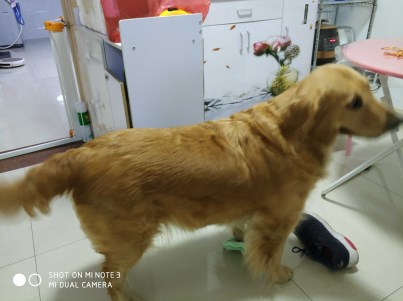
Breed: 5355-n000126-golden_retriever